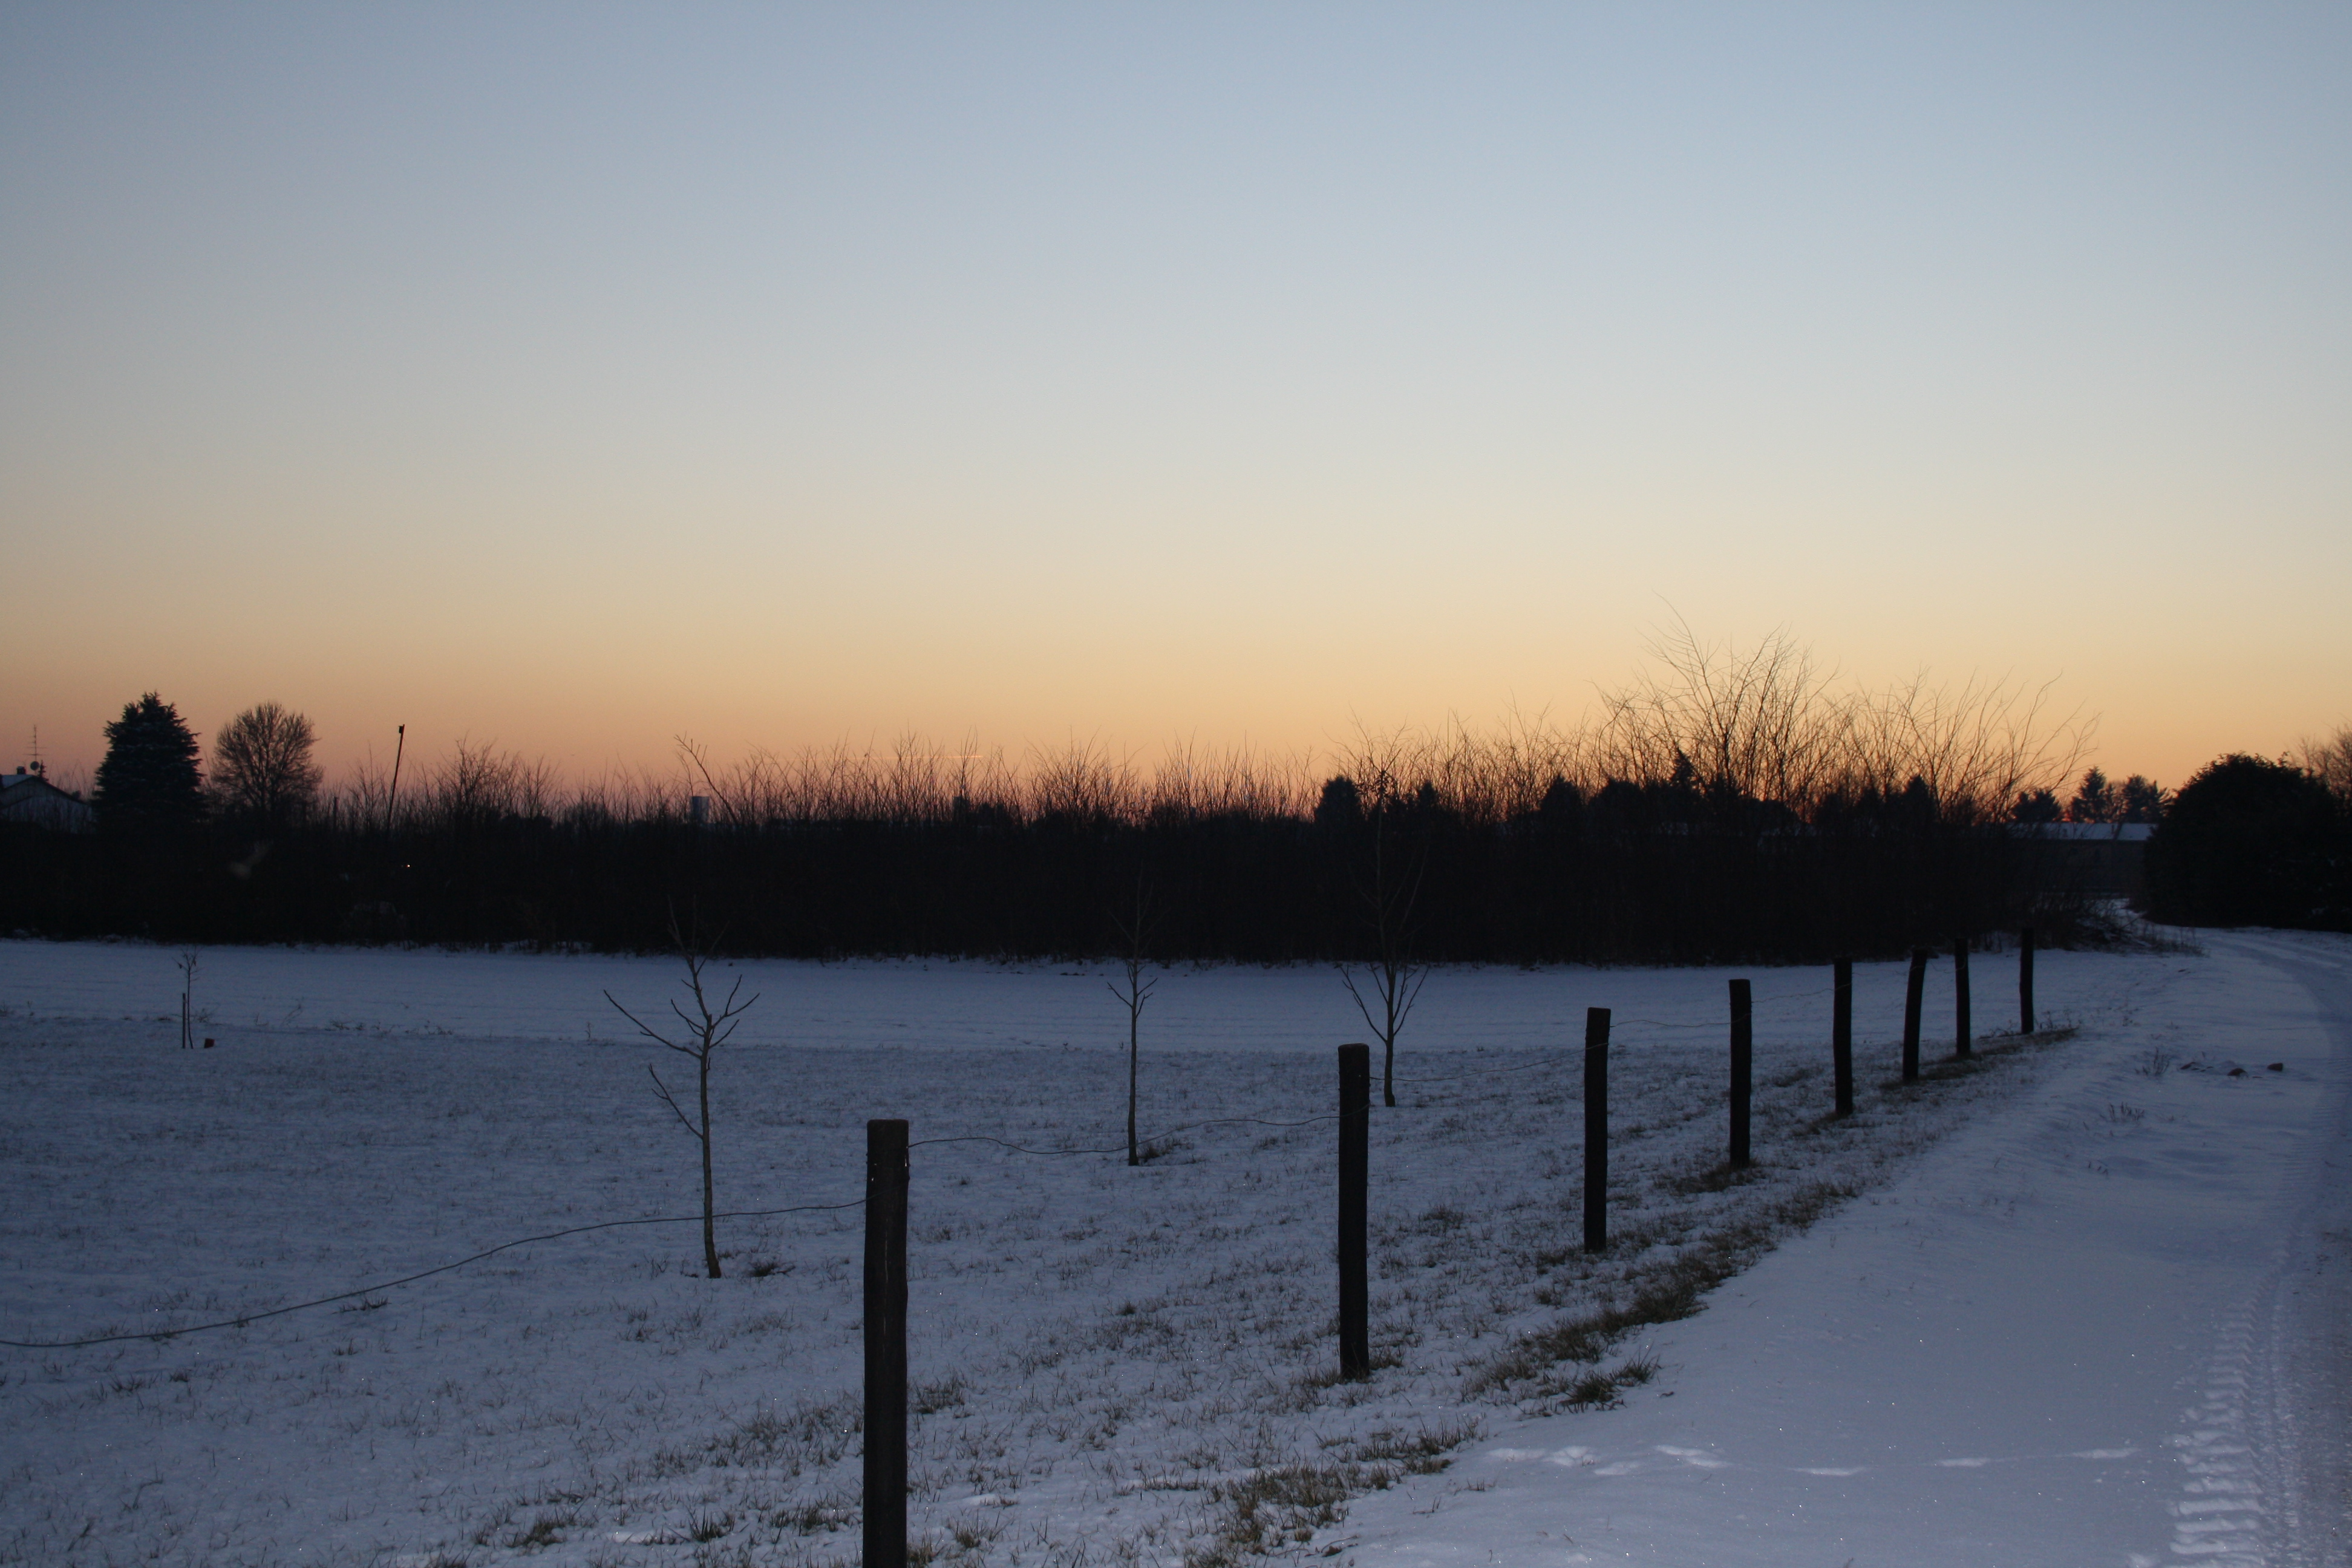
natural, snow, sky, winter, natural landscape, freezing, atmospheric phenomenon, morning, tree, evening, horizon, cloud, water, sunset, rural area, atmosphere, sunlight, field, landscape, dusk, ice, frost, sunrise, calm, plain, river, dawn, fence, lake, road